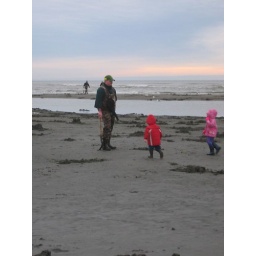
a cute little boy who was running around chasing things.